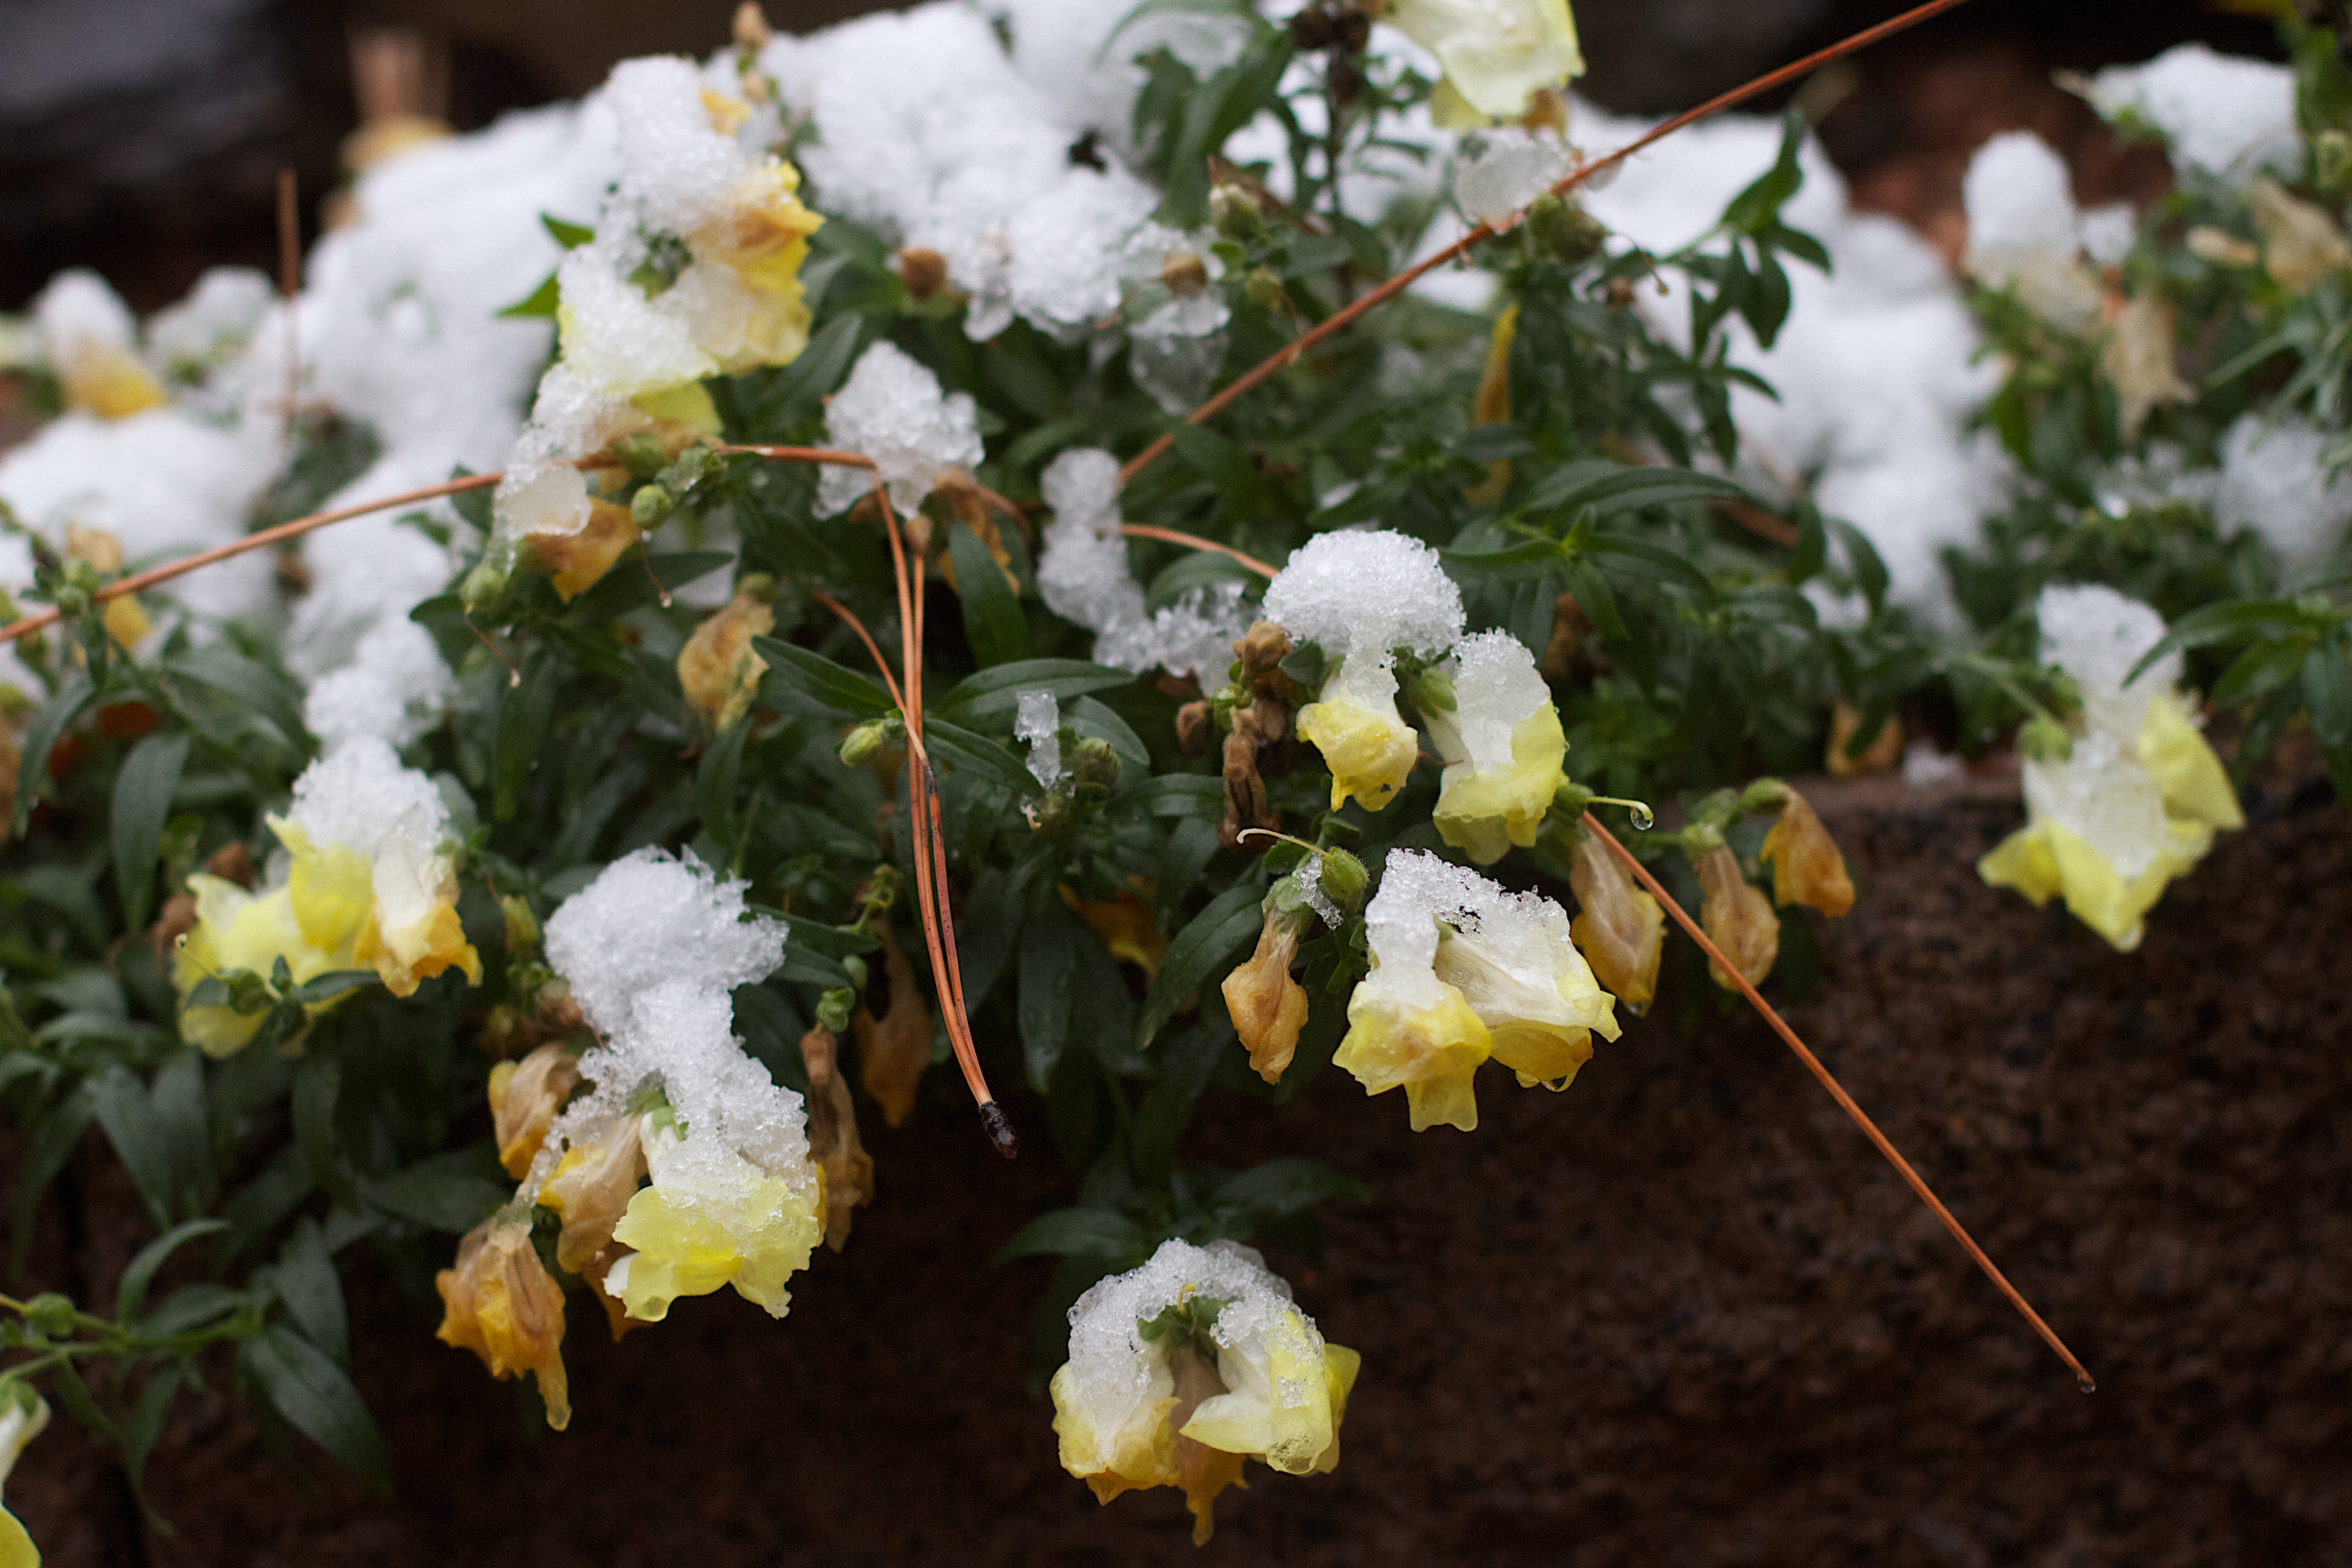
tree, branch, blossom, plant, leaf, flower, spring, produce, autumn, botany, flora, season, cool image, shrub, macro photography, flowering plant, woody plant, land plant